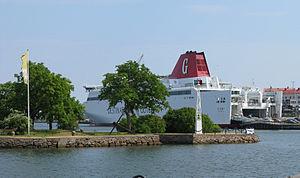
Oskarshamn est une ville de Suède, chef-lieu de la commune d'Oskarshamn, dans le comté de Kalmar. 17 258 personnes y vivent. La ville est fondée en 1856 par Oscar Iᵉʳ, roi de Suède 1844-1859.